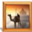
Label: camel